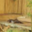
Label: otter